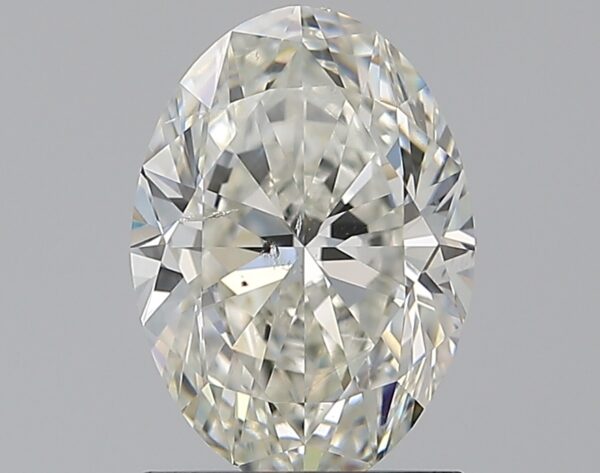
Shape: oval
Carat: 1.5
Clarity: SI1
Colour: J
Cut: EX
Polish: EX
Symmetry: EX
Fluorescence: N
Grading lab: GIA
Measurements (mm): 8.88 x 6.33 x 4.02